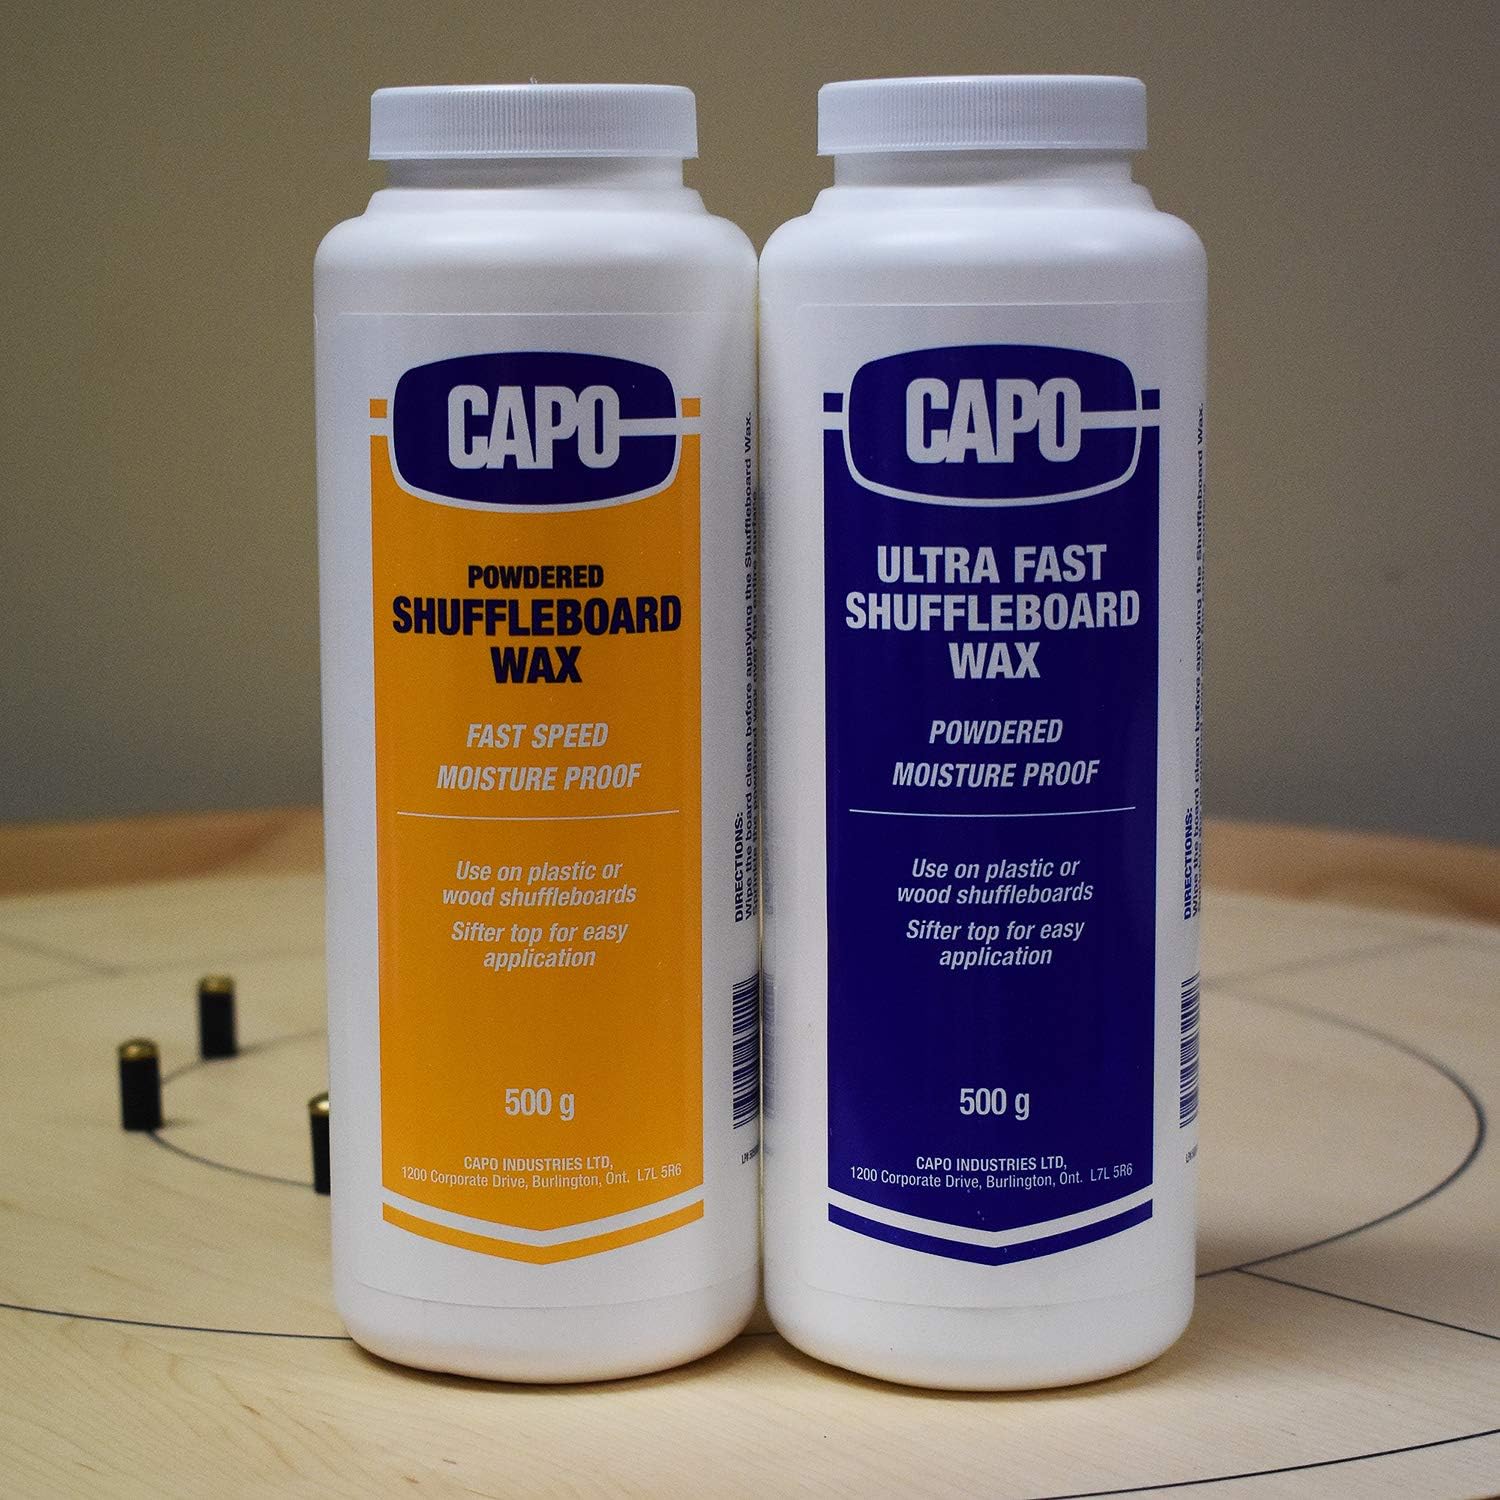
Fast and Ultra Fast Speed Crokinole Board Powder (500 Grams Each)
Category: Toys & Games
If you are interested in a faster crokinole game, this powder is what you need. This powder allows crokinole discs to slide easily and quickly. It is moisture proof and has a sifter top for easy application. To use, place a very small amount in the ditch of your crokinole board and rub your disc on it before shooting or sprinkle a small amount on the playing surface. Includes 500 grams fast speed and 500 grams ultra fast speed powder.
Features: This powder allows crokinole discs to slide easily and quickly for a faster game. | 500 grams fast speed and 500 grams ultra fast speed powder | Sifter top for easy application | Moisture Proof | To use, place a very small amount in the ditch of your crokinole board and rub your disc on it before shooting or sprinkle a small amount on the playing surface.